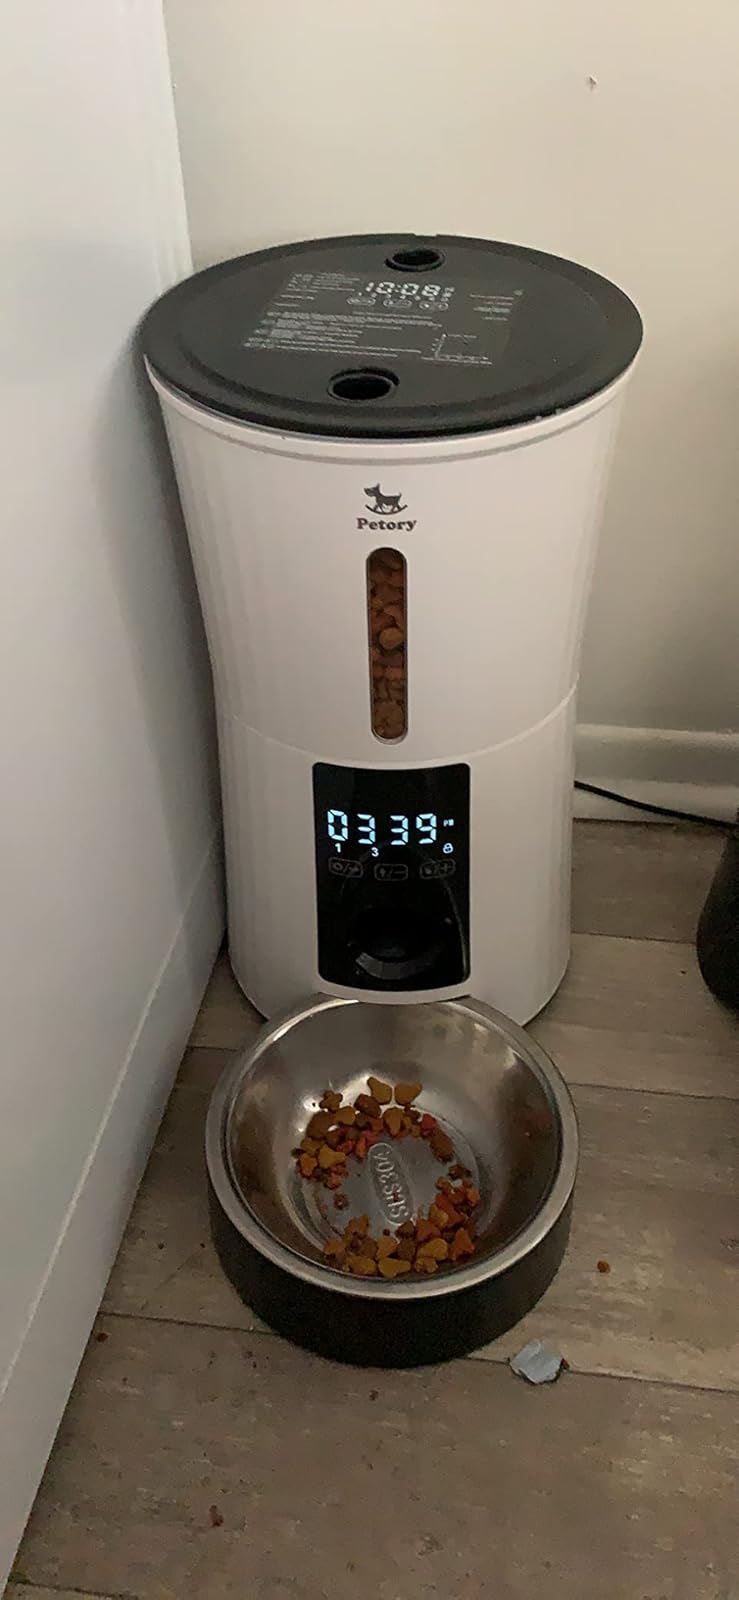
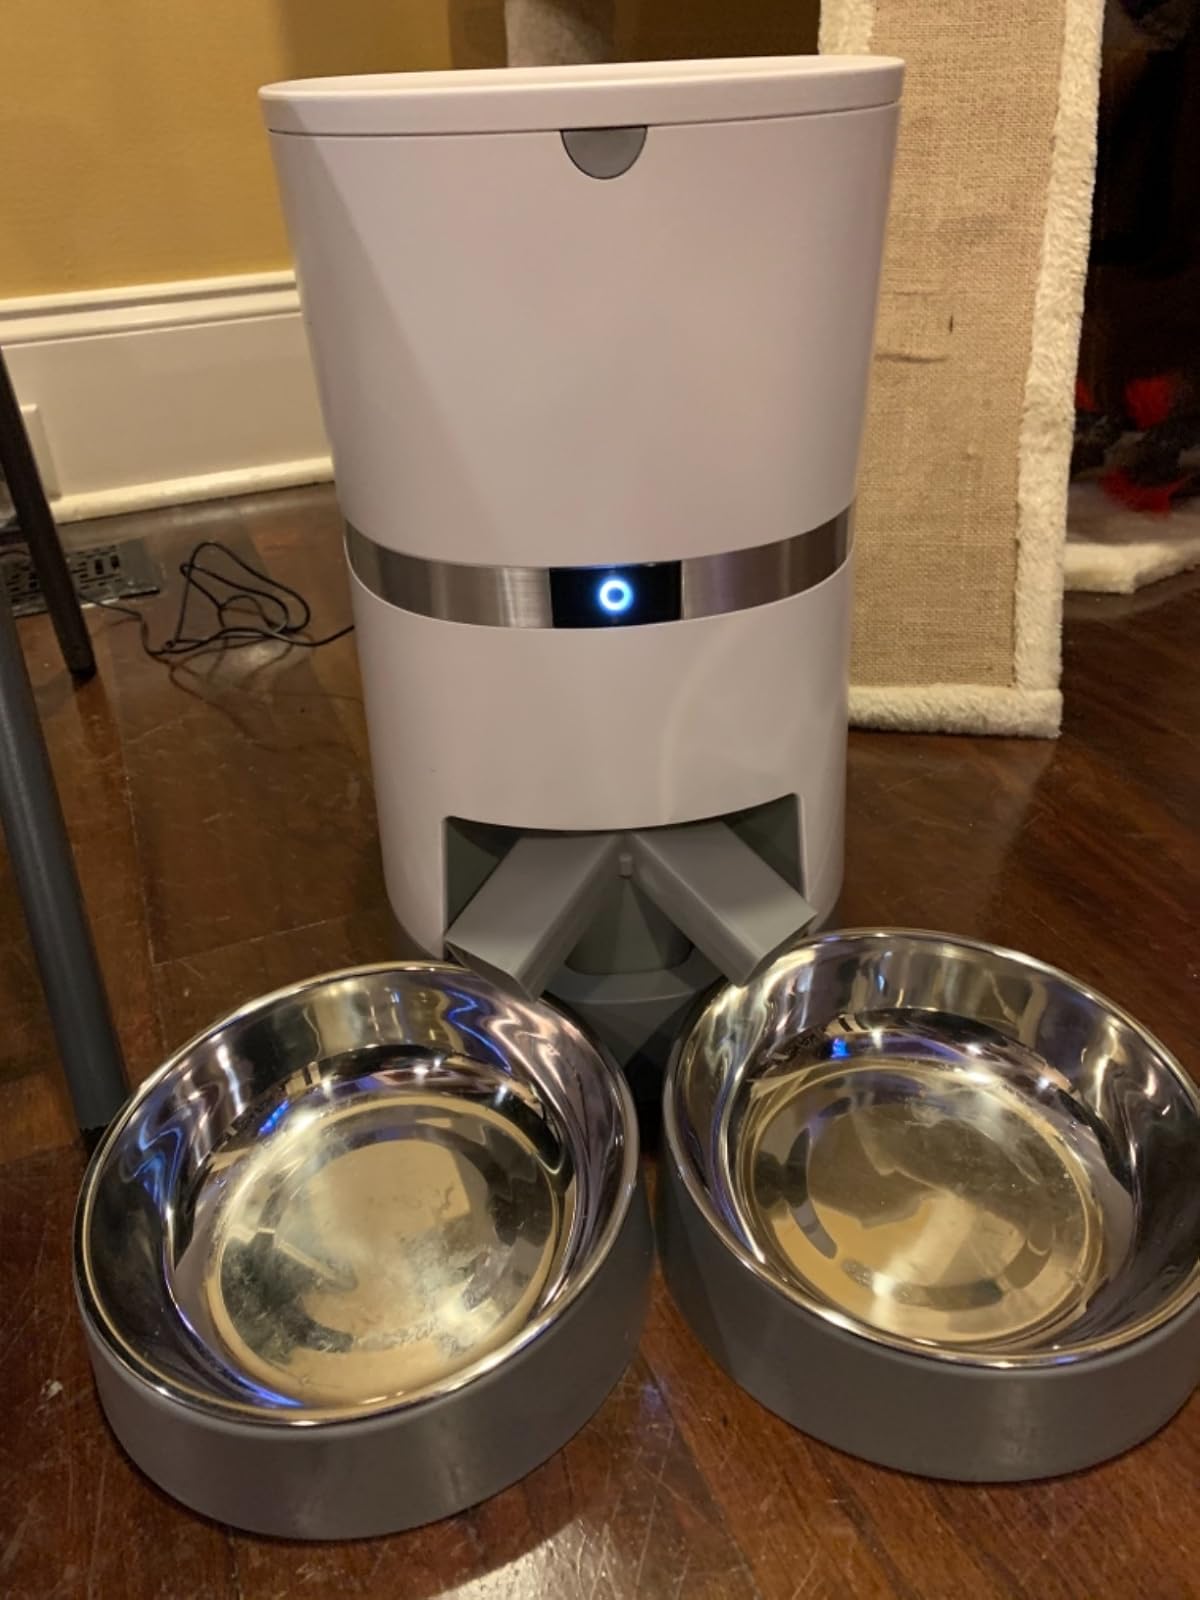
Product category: items_feeder
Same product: no